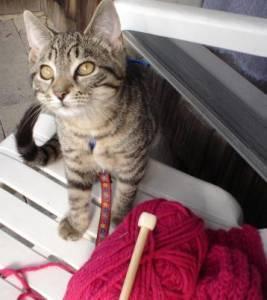
Egyptian Mau